Sido (rapper)

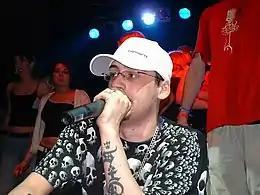
Sido performing in 2003

After this debut album, together with his label colleagues B-Tight and Fler, he released two label samplers: "Aggro Ansage Nr. 4" and "Aggro Ansage Nr. 5", which featured the new label artists Tony D and G-Hot.